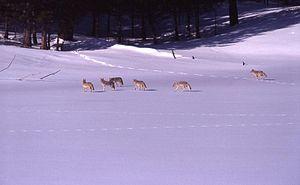
Une meute est un groupe social conspécifique de canidés. La taille du groupe et le comportement social varient selon les espèces, et toutes ne forment pas de meutes, par exemple le renard.
Le Coyote, du nahuatl coyotl est une espèce de canidés du genre Canis originaire d'Amérique du Nord. Il est plus petit que son parent proche, le loup gris, et légèrement plus petit que le loup de l'Est et le loup rouge, qui lui sont étroitement apparentés. Il occupe pratiquement la même niche écologique que le chacal doré en Eurasie, ce qui lui vaut d'être parfois appelé « chacal américain » par les zoologistes, mais il est plus gros et plus prédateur.